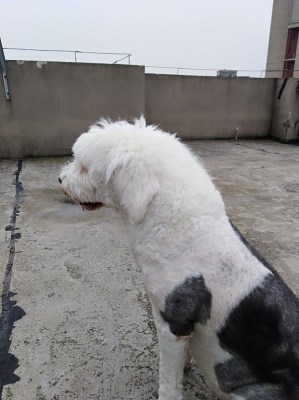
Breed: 257-n000108-Old_English_sheepdog